Public Record Office of Northern Ireland

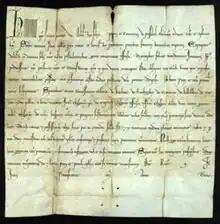
Papal bull issued by Honorius III in 1219

PRONI currently holds 54 kilometres of records. These records date largely from c.1600 to the present day but a few date as far back as the early 13th century, with the oldest document being a bull of Pope Honorius III, dated 1219. Records range from public documents, such as those created by the NI government departments, to private records, such as letters or diaries.